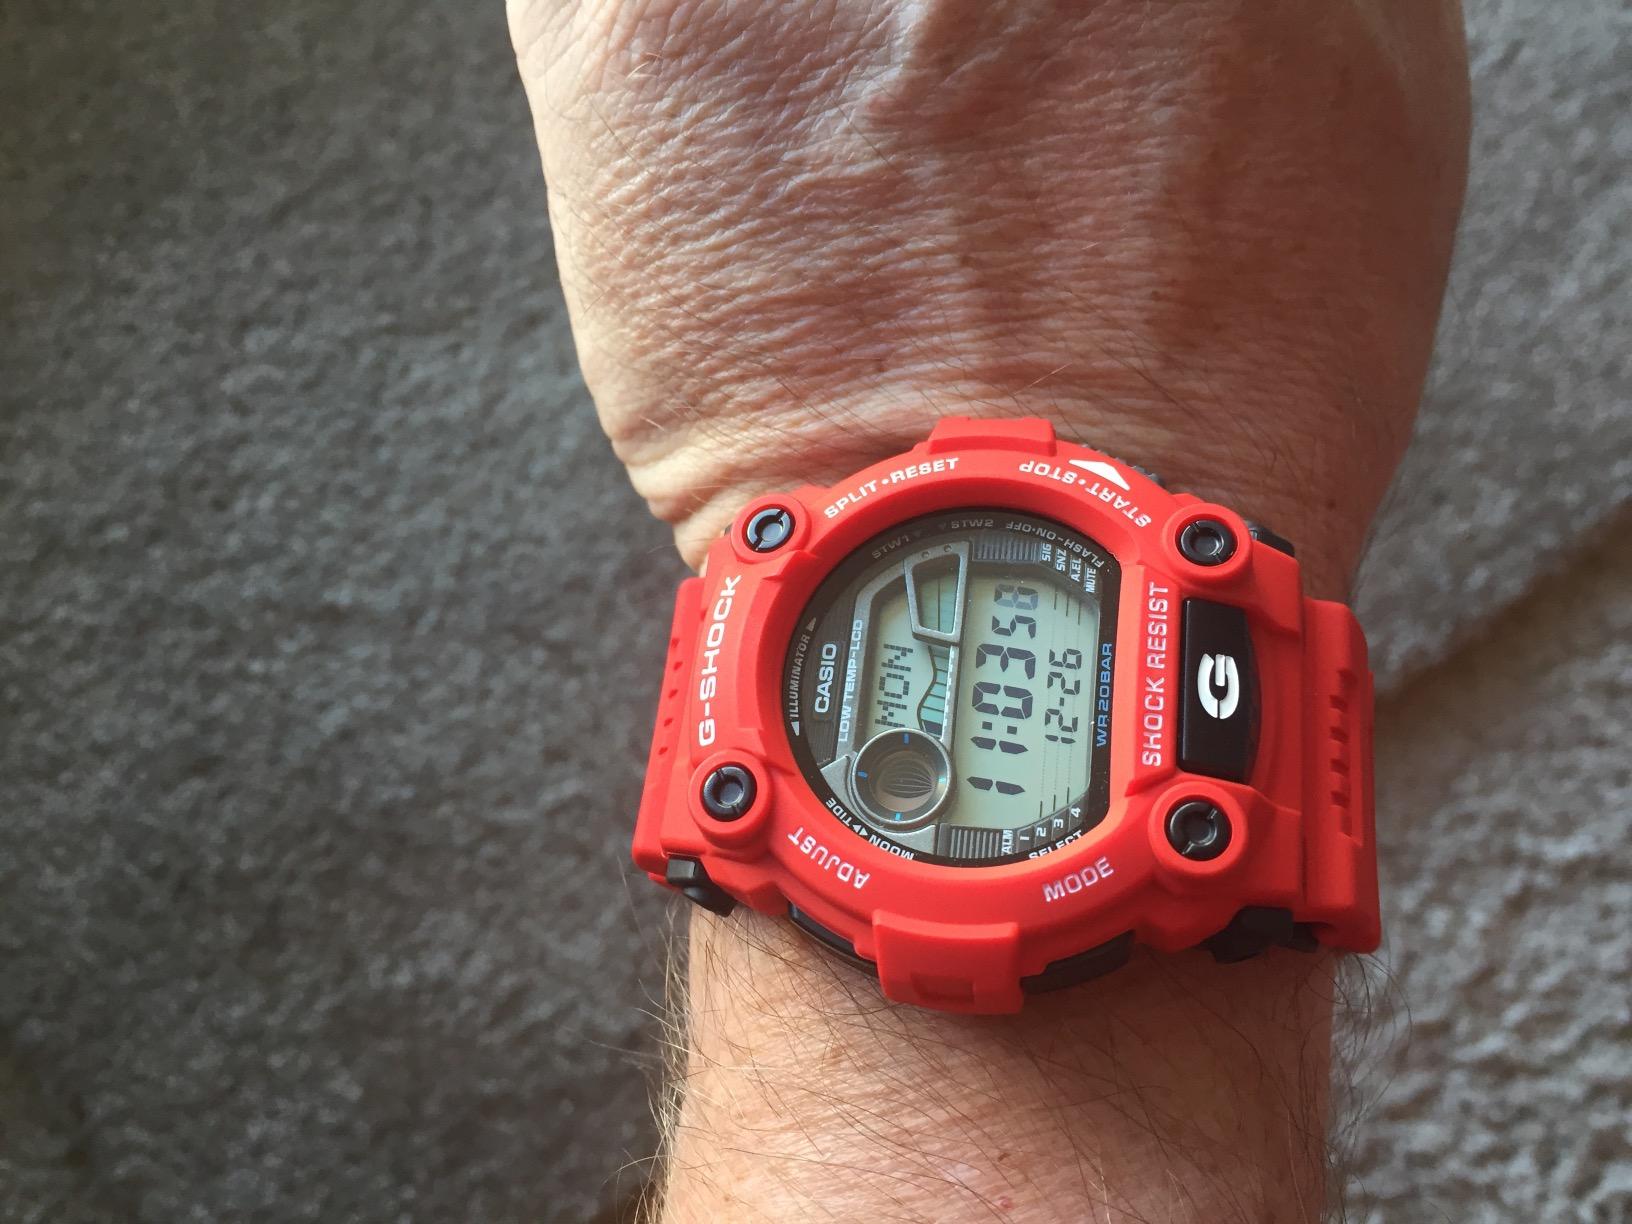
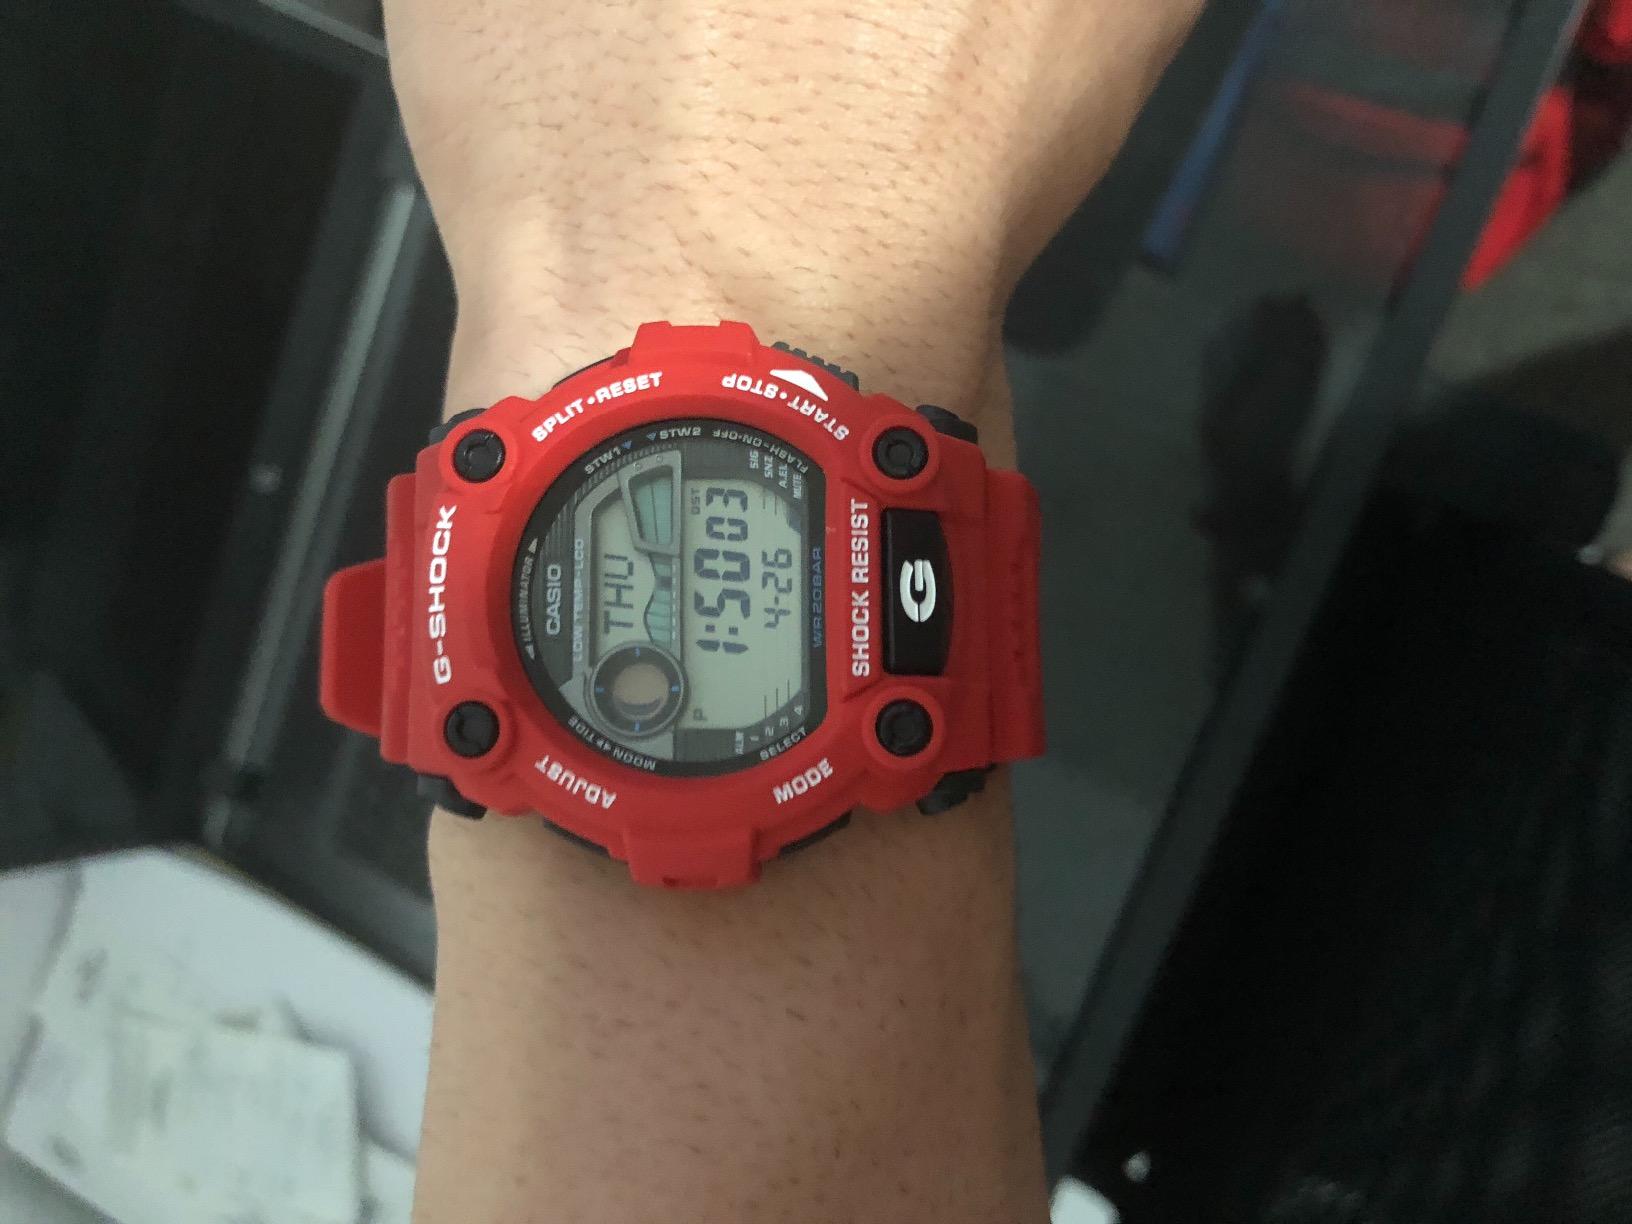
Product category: accessories_watch
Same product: yes